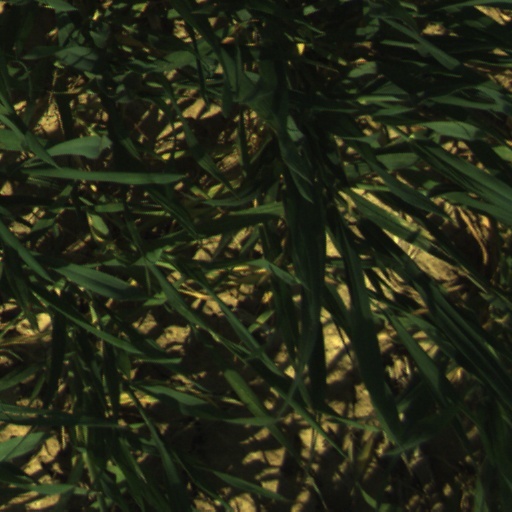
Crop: wheat